Portraiture of Elizabeth I

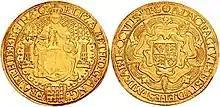
Gold sovereign of 1585

Two portraits of Elizabeth in her coronation robes survive, both dated to 1600 or shortly thereafter. One is a panel portrait in oils, and the other is a miniature by Nicholas Hilliard. The warrant to the Queen's tailor for remodelling Mary I's cloth of gold coronation robes for Elizabeth survives, and costume historian Janet Arnold's study points out that the paintings accurately reflect the written records, although the jewels differ in the two paintings, suggesting two different sources, one possibly a miniature by Levina Teerlinc. It is not known why, and for whom, these portraits were created, at, or just after, the end of her reign.